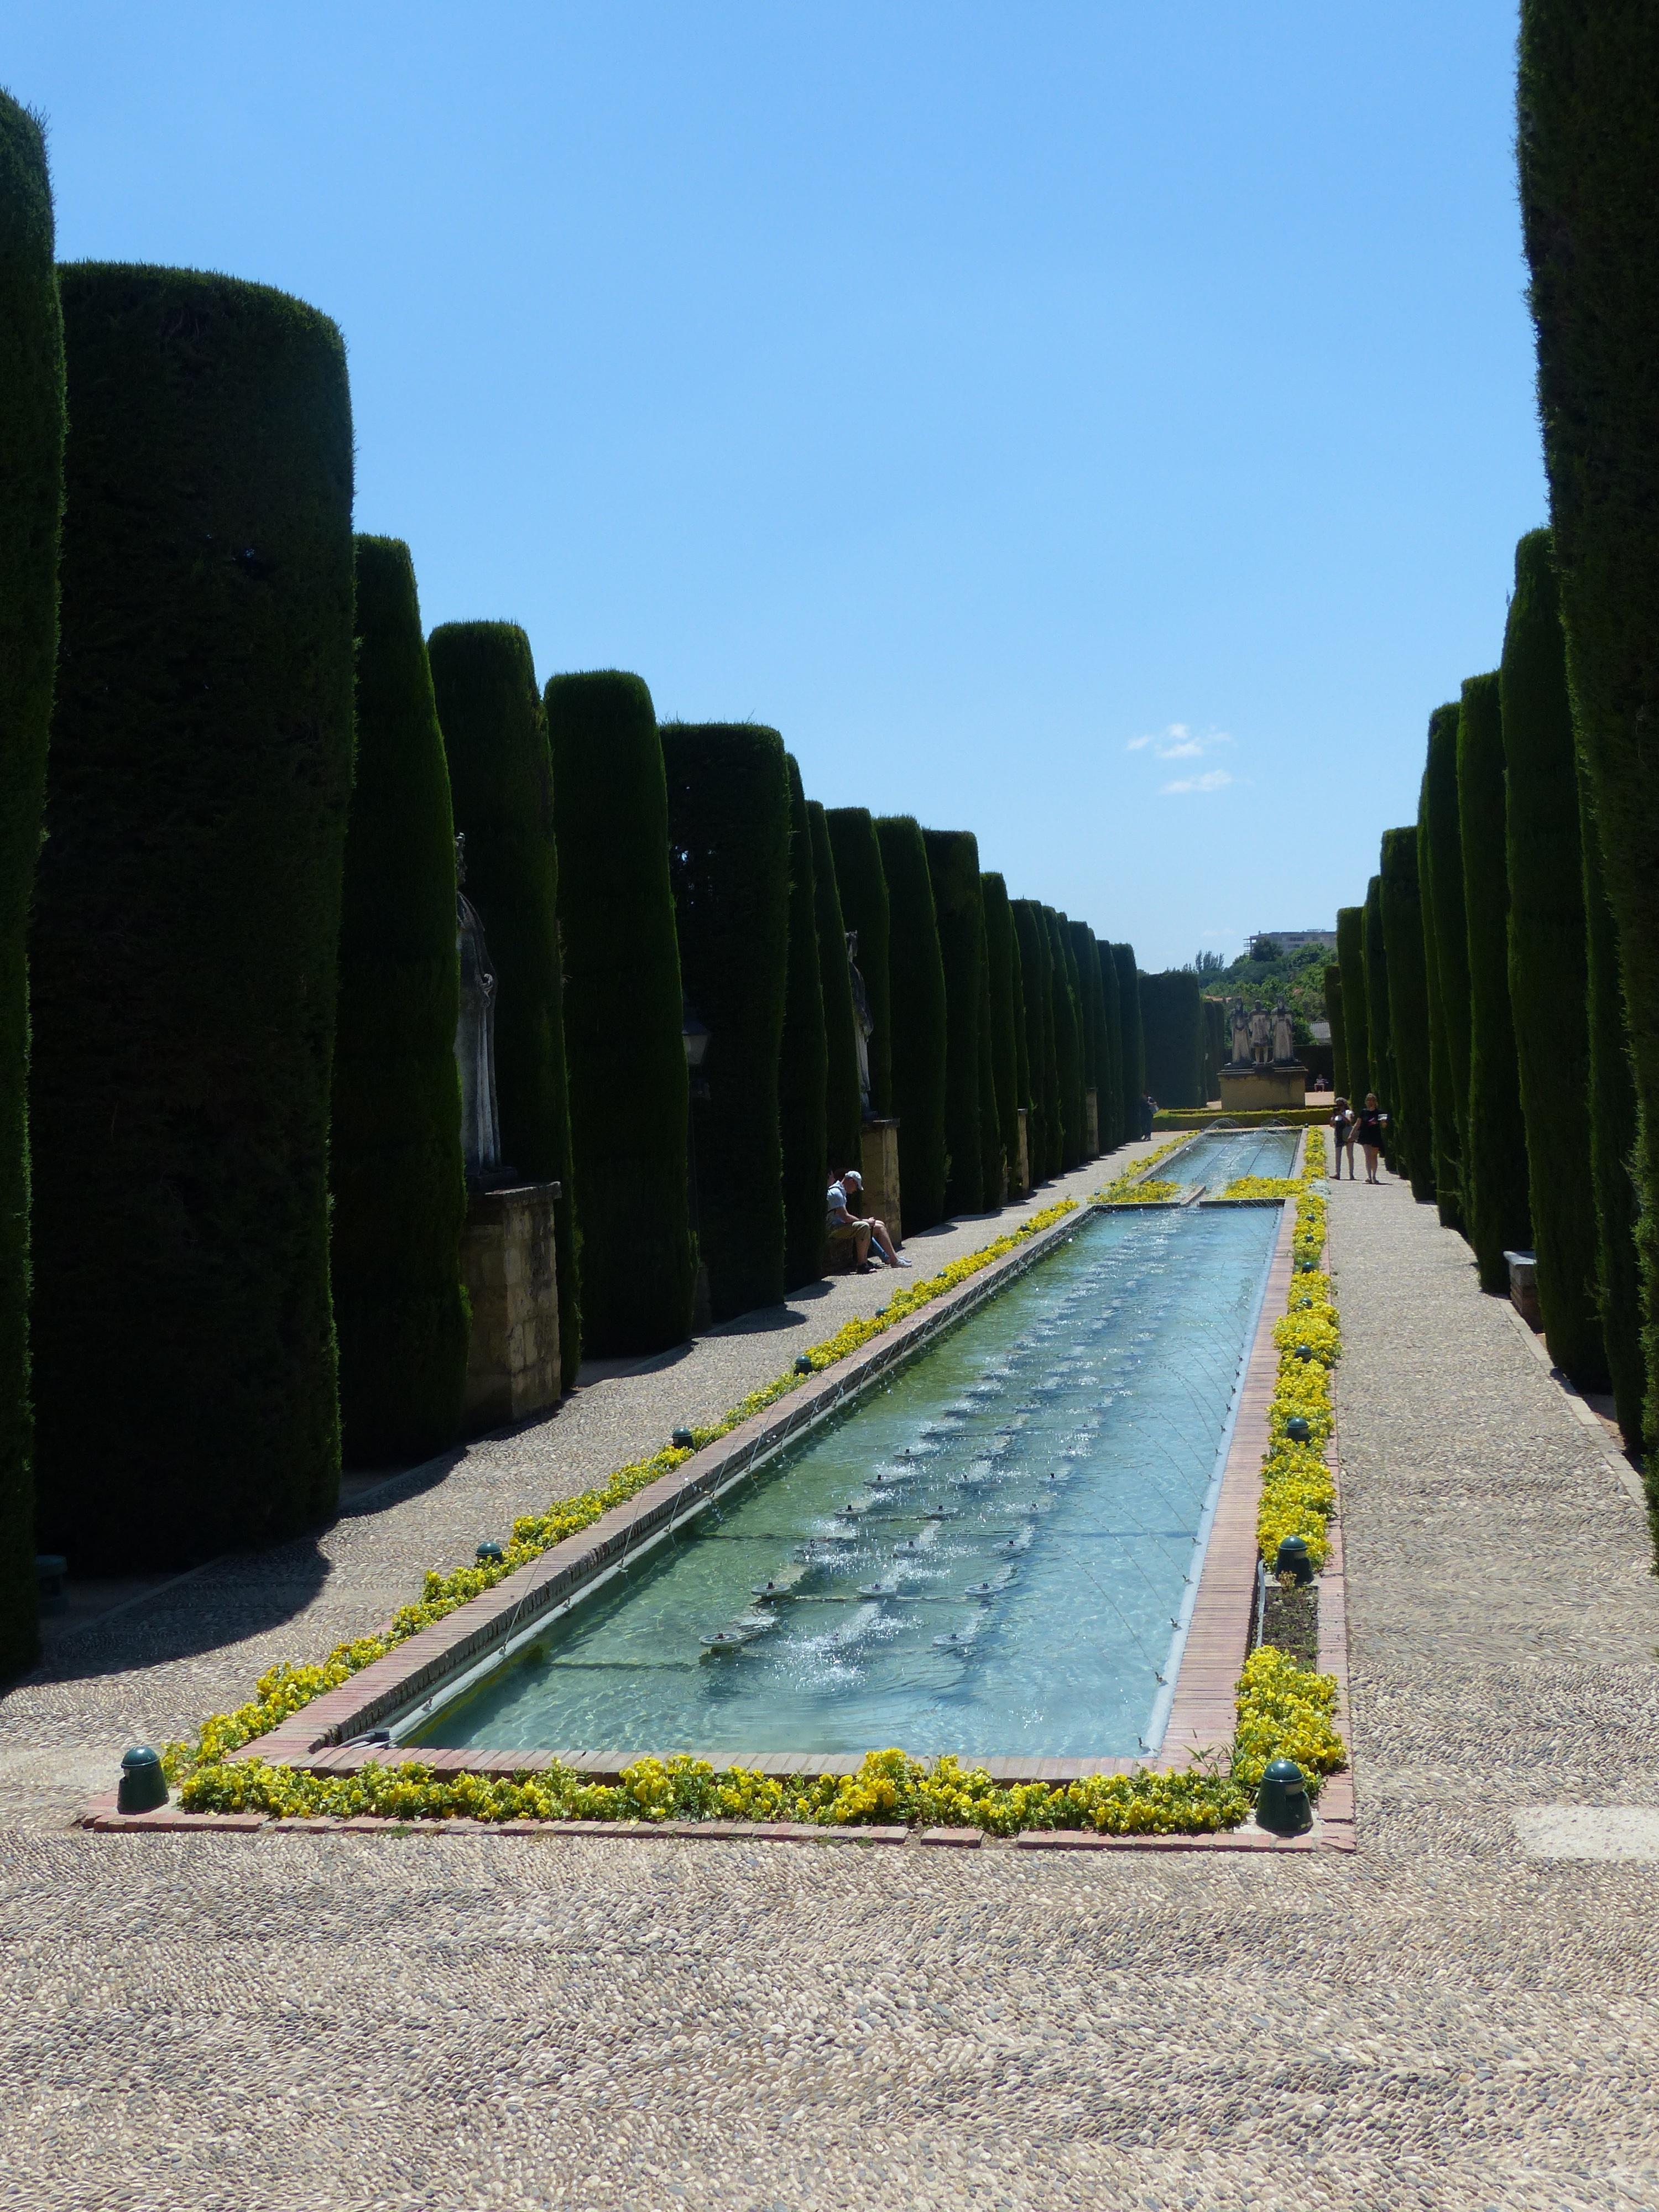
grass, structure, wall, monument, green, park, memorial, alcazar de los reyes cristianos, hedge planting